Archibald Cary Coolidge

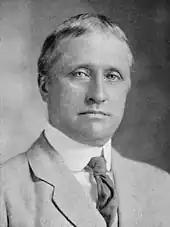
Coolidge in 1900-1903

Between college terms and parallel to his post at Harvard, Coolidge also pursued a career in diplomacy, which fit his travel interests and his desire and aptitude for learning languages well. He held posts as secretary to the American legation in Saint Petersburg, Russia (1890–1891), as private secretary to the American minister in France (1892), and as secretary to the American legation in Vienna (1893).